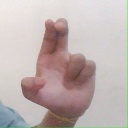
अक्षर: आ